Great Southern Hotel & Theatre

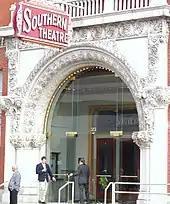
Theater entrance

Between 1889 and 1893 a series of fires destroyed five downtown Columbus theaters. As a result, a group of businessmen decided to develop a new hotel and theater with modern construction and safety features on the southern edge of downtown. The building was called "The Great Southern Fireproof Hotel and Opera House", and was designed by the local architectural firm of Dauben, Krumm, and Riebel. Construction began in 1894. Both the theater and the hotel were constructed of "fireproof" tile, brick, iron, steel, and concrete.